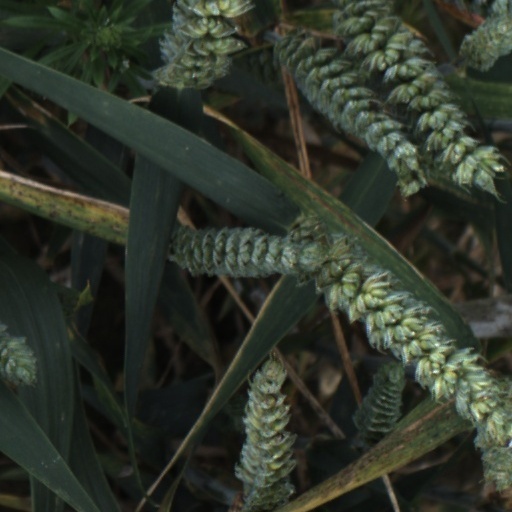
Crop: wheat